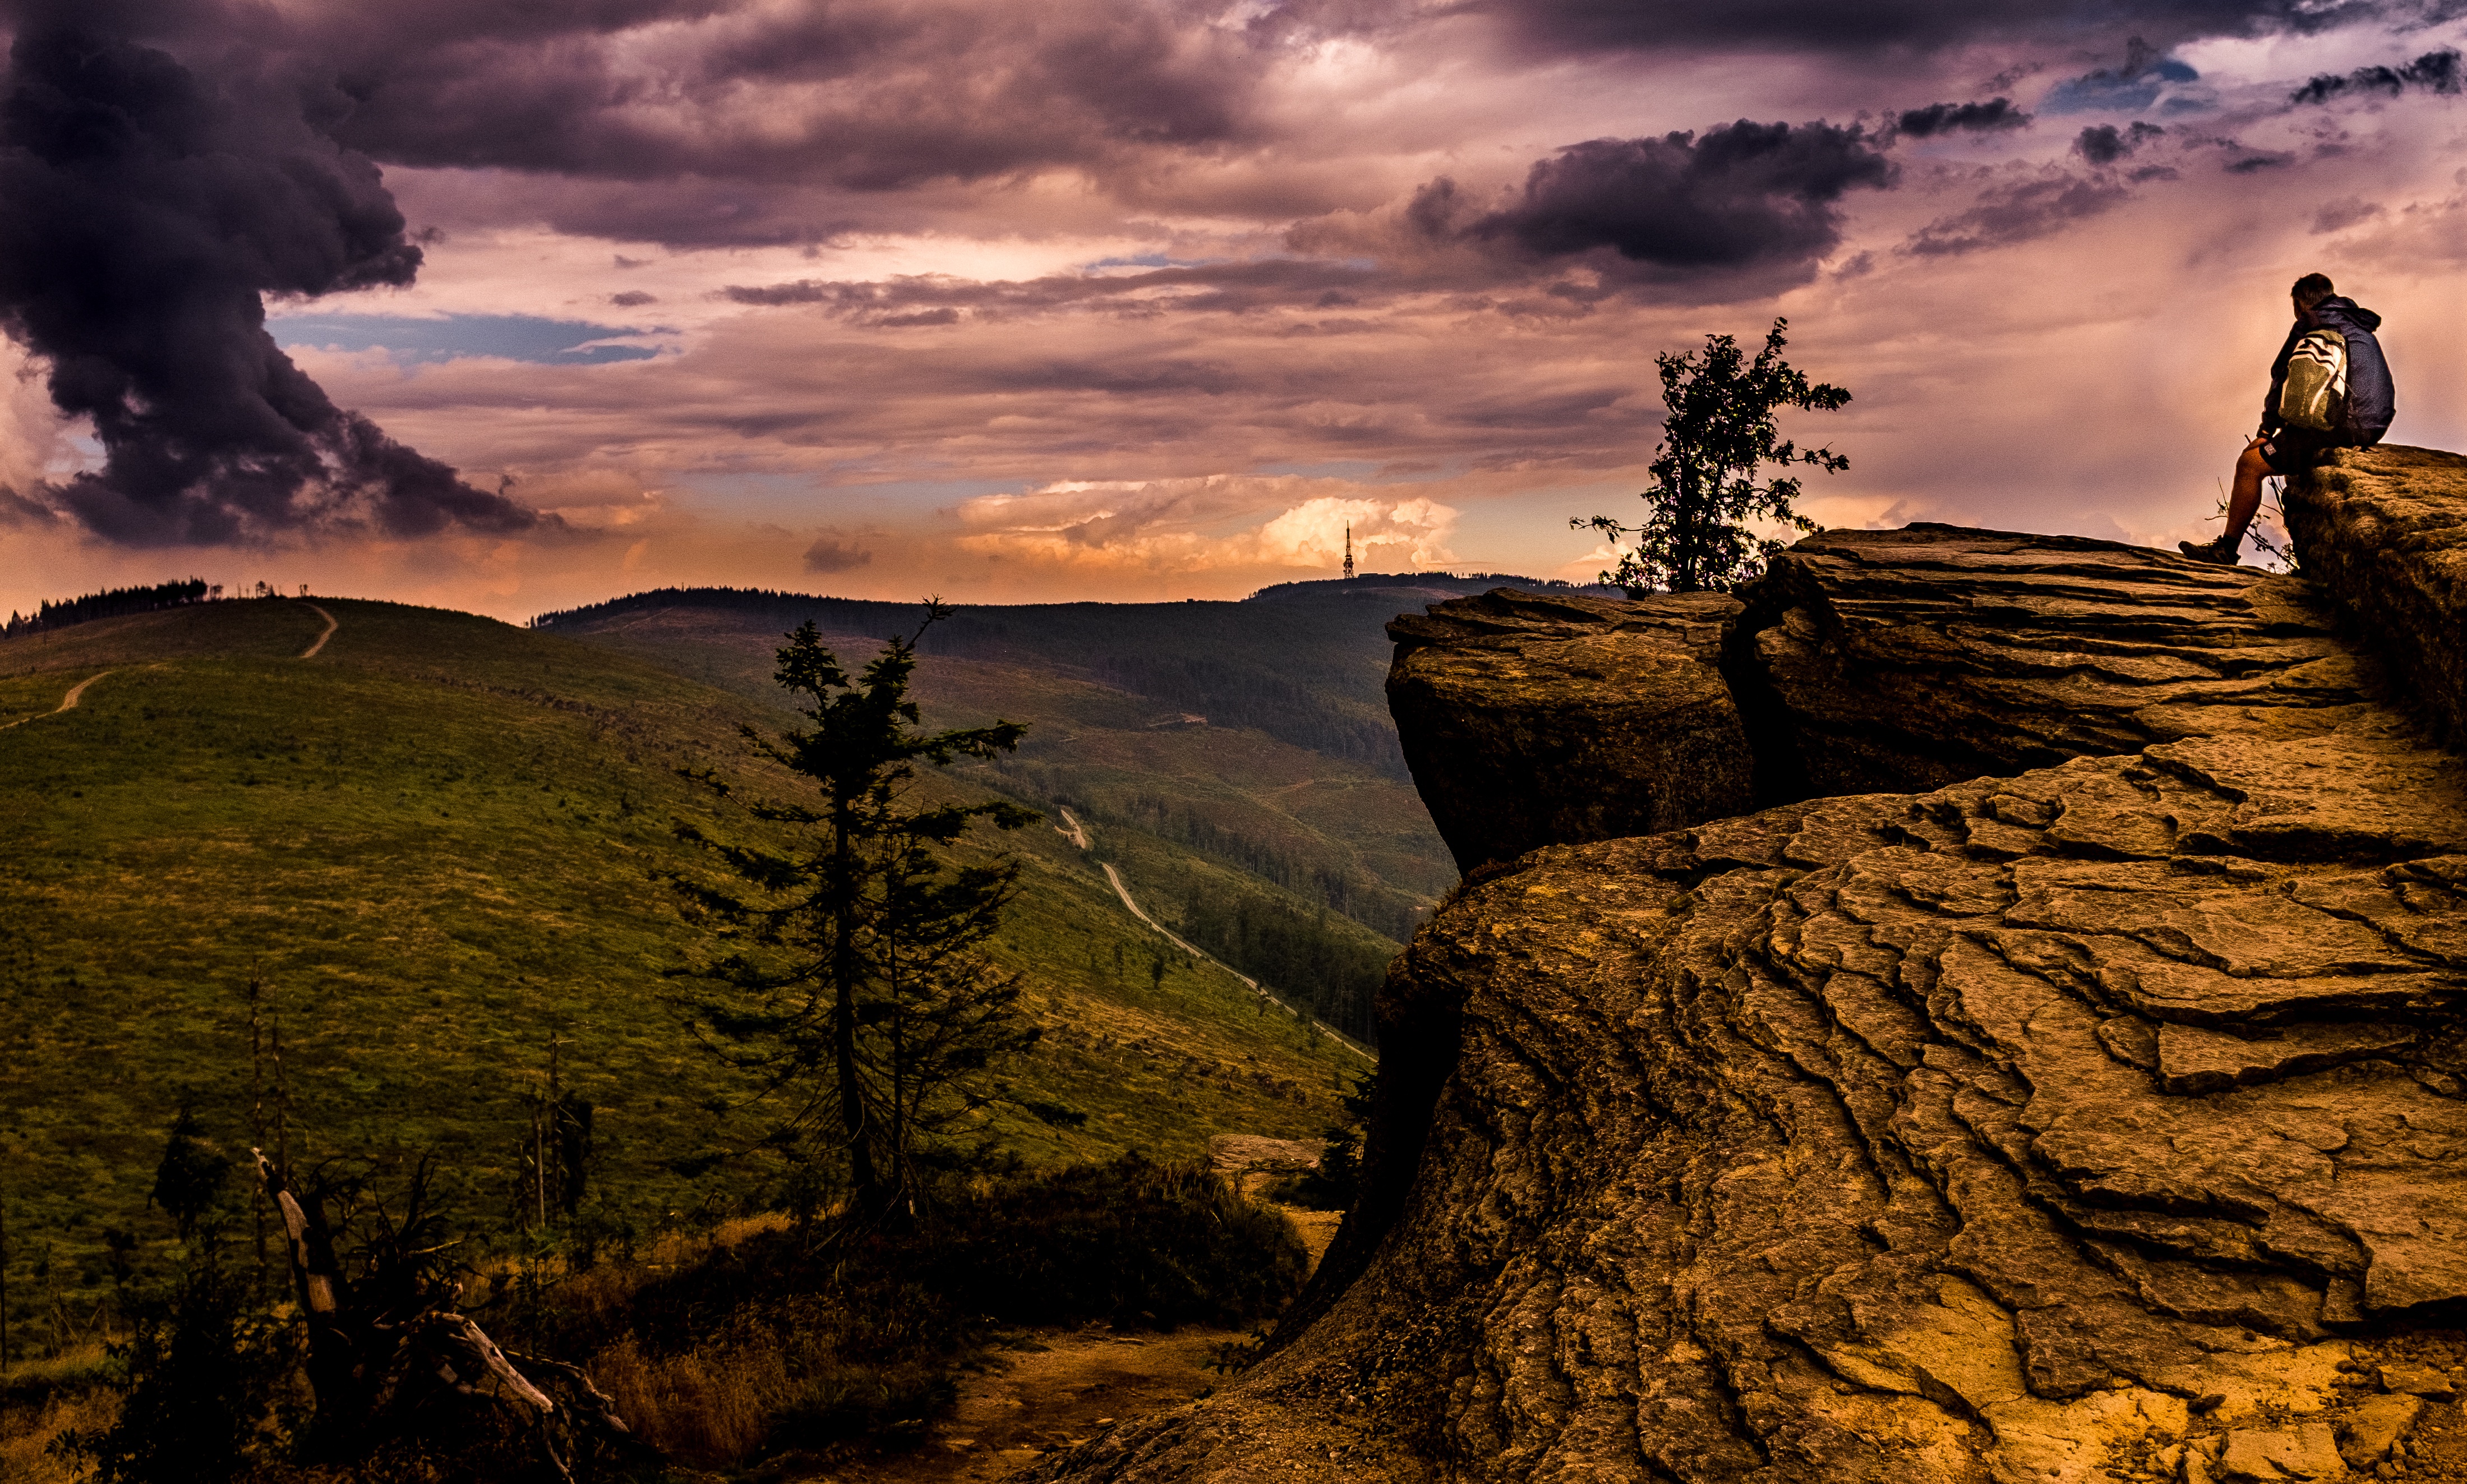
landscape, nature, rock, wilderness, mountain, cloud, sky, sunrise, sunset, morning, hill, dawn, cliff, dusk, evening, terrain, mountainous landforms